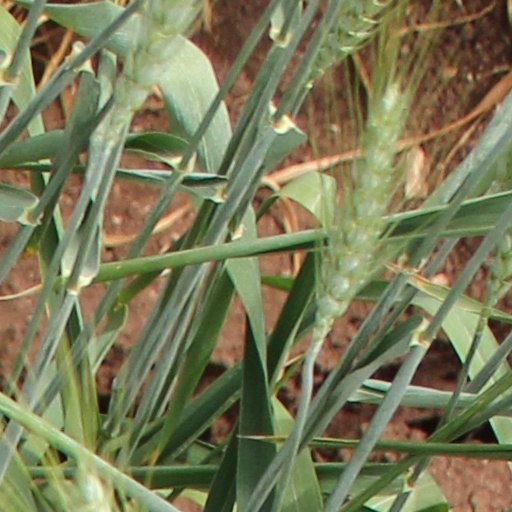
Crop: wheat